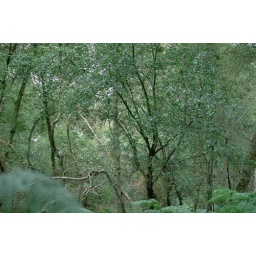
A lone apple tree in the woods